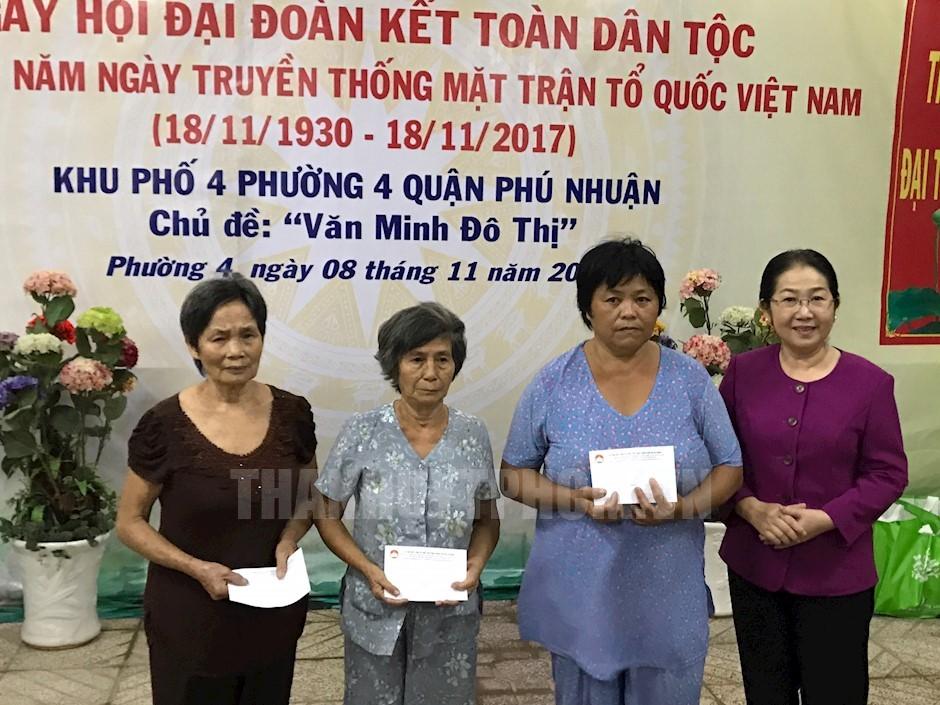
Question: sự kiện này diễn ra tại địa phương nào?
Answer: sự kiện diễn ra tại khu phố 4, phường 4, quận phú nhuận